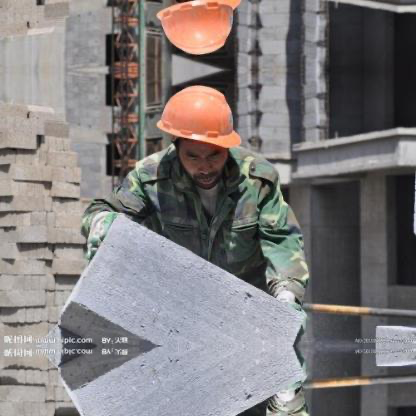
Objects in the image:
label: helmet
label: helmet